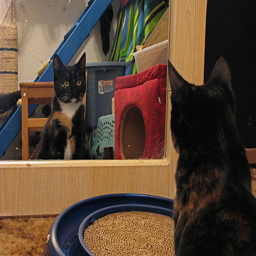
A cat looking at its reflection in a mirror.
a cat looking into a mirror with some toys standing beside it
A cat is staring at its own reflection.
A cat looking at its own reflection in the mirror.
a black cat is looking into a mirror